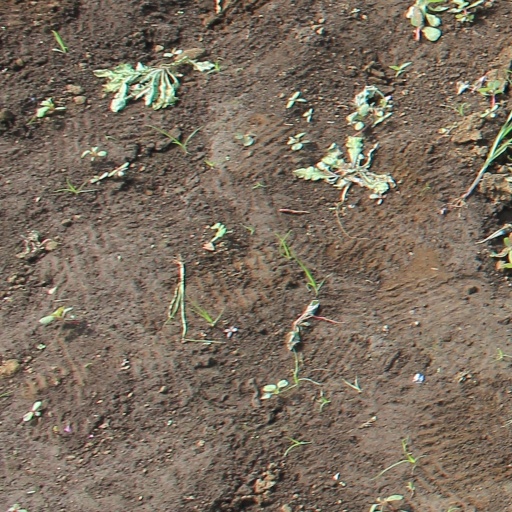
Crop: soybean